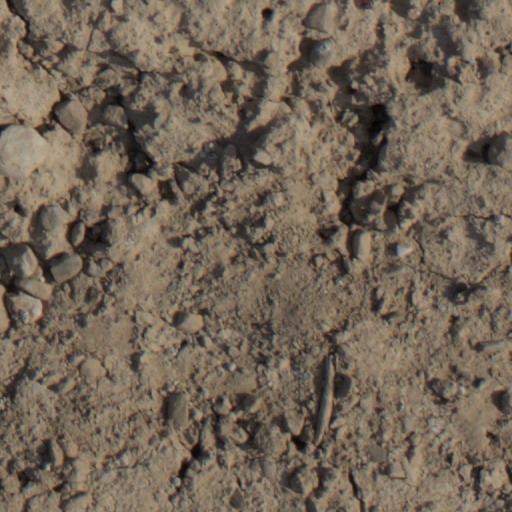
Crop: wheat